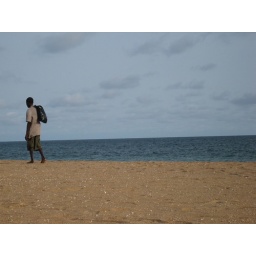
A man walking on the beach in Grand Popo